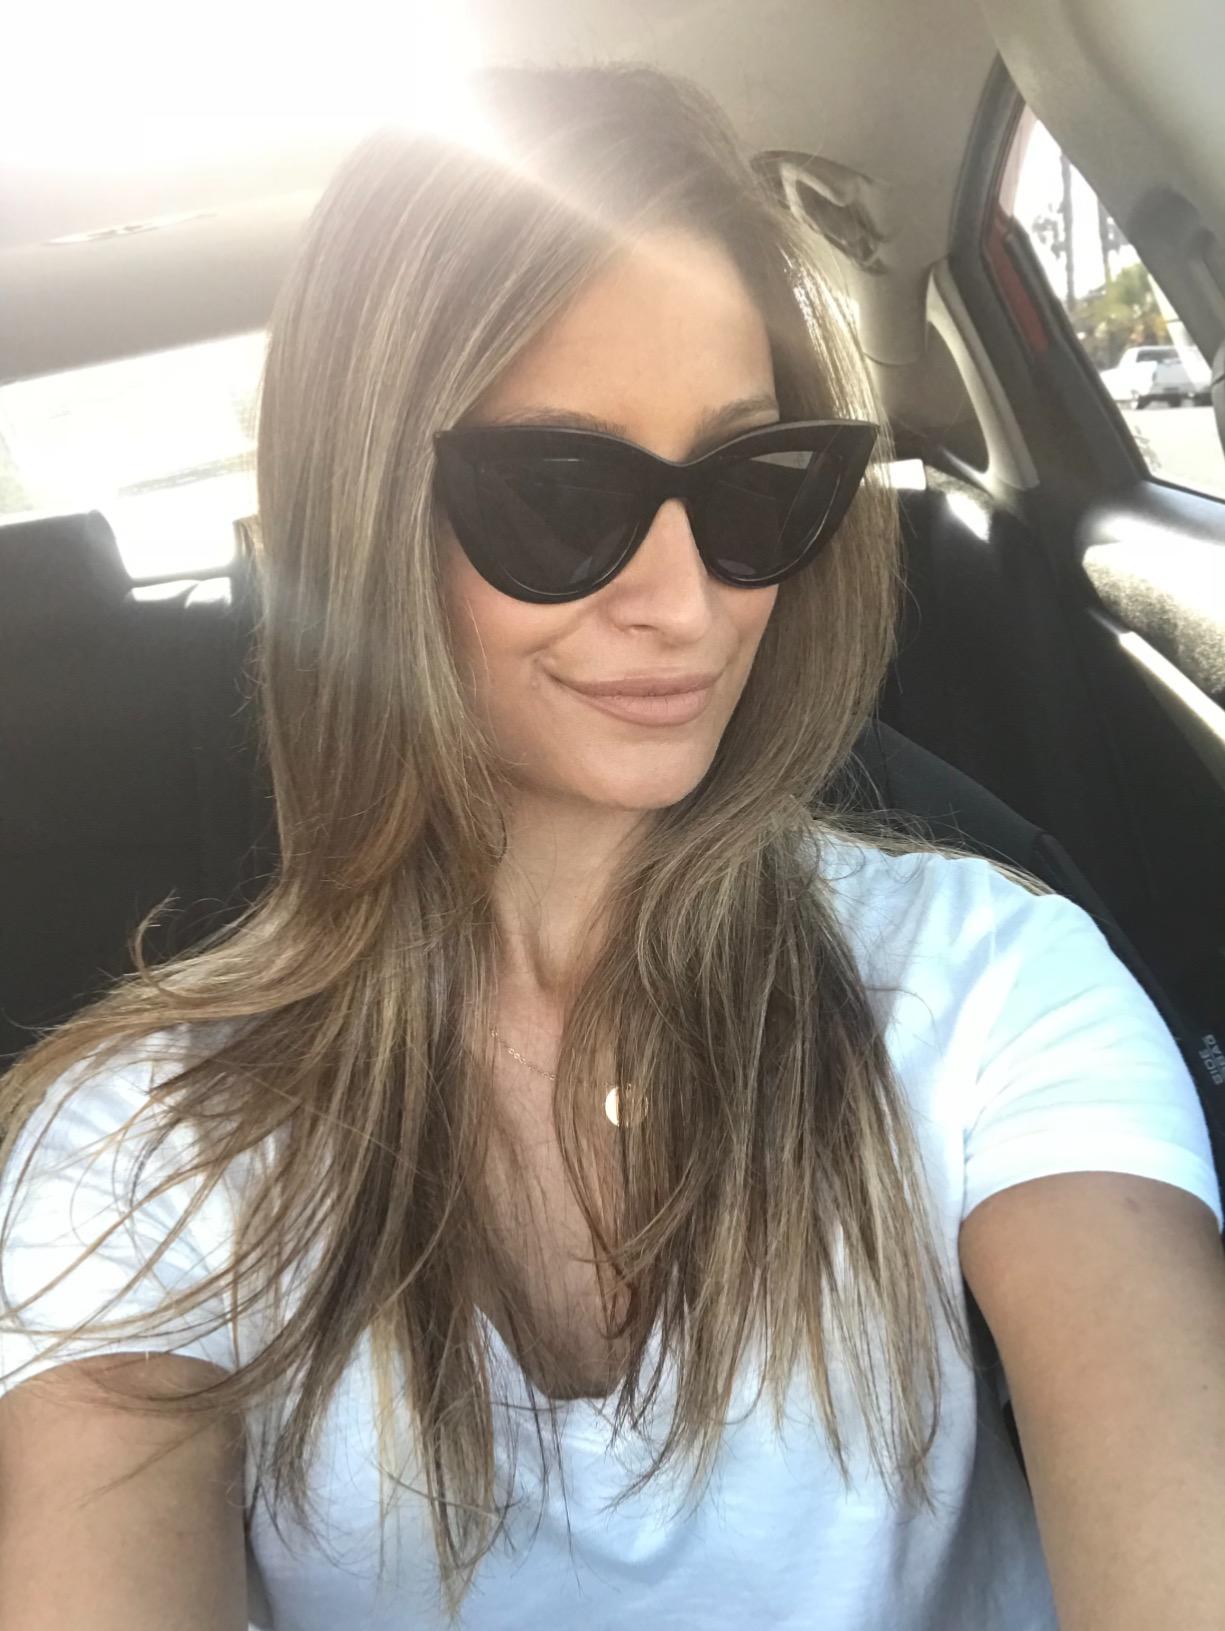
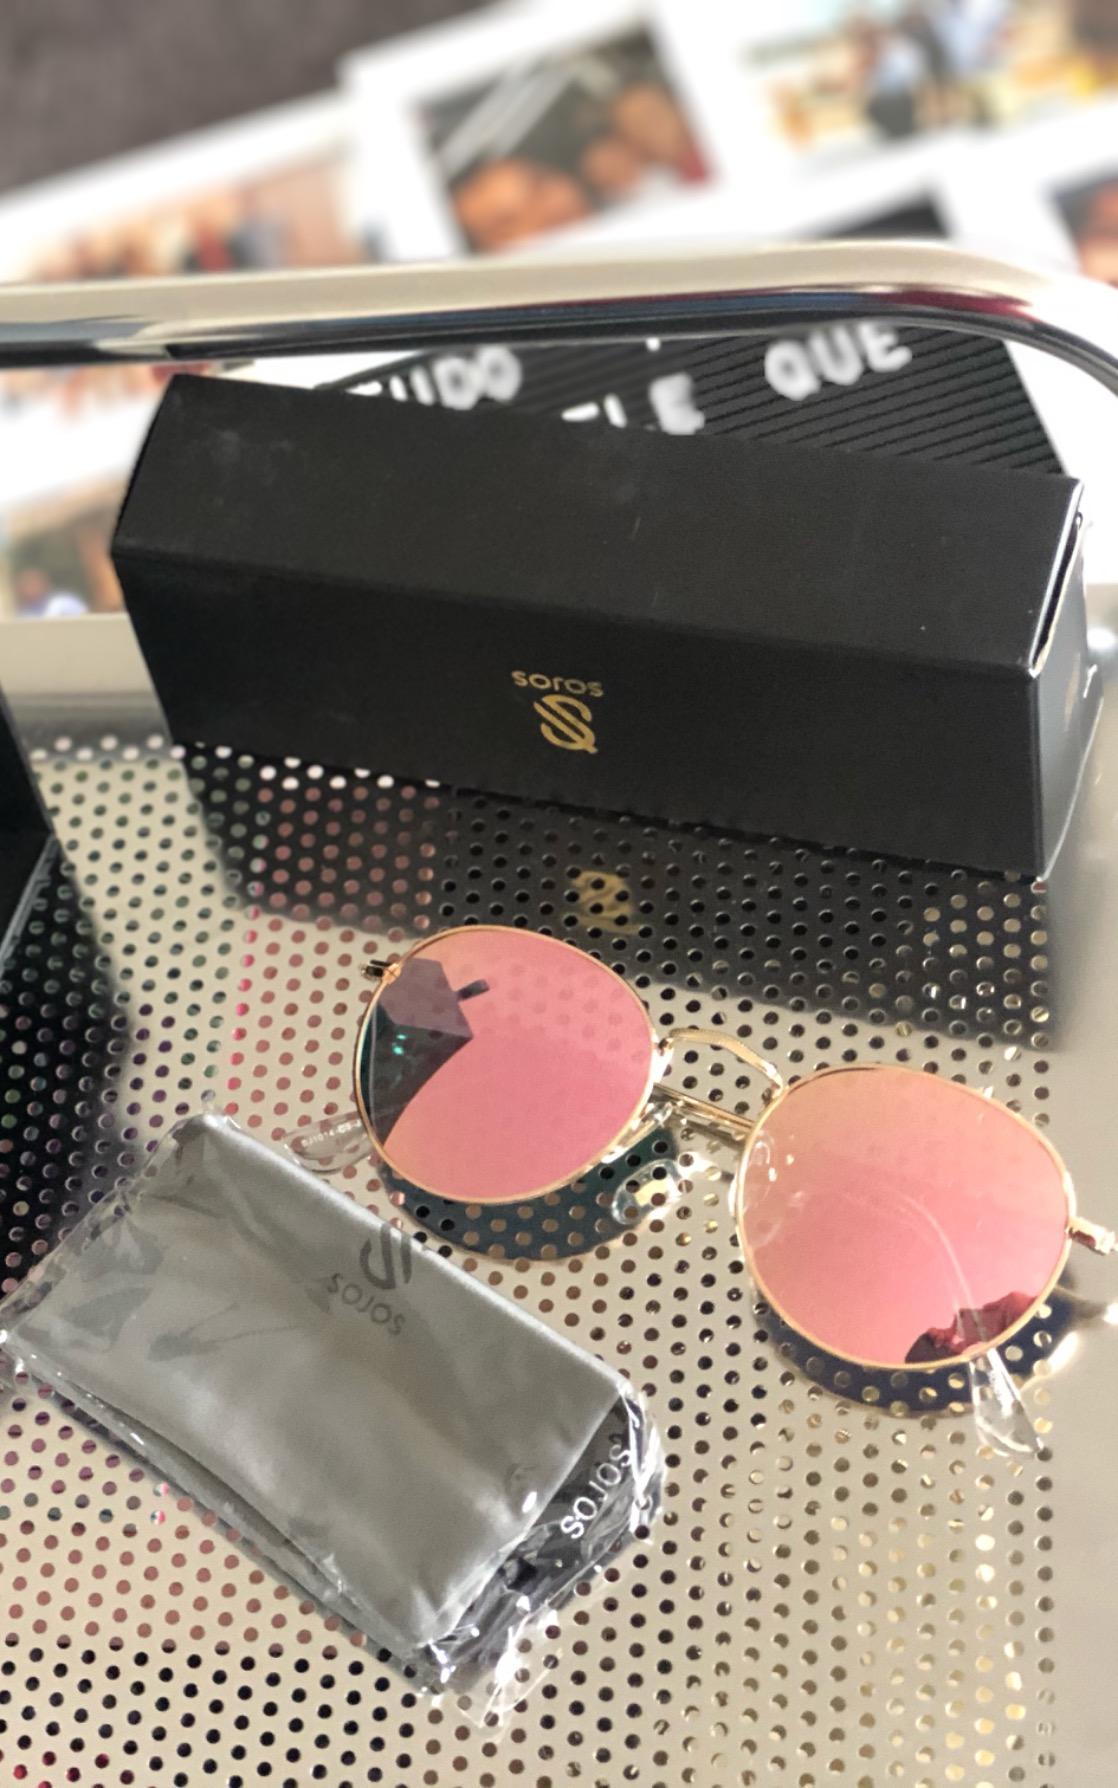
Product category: accessories_sunglasses
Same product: no